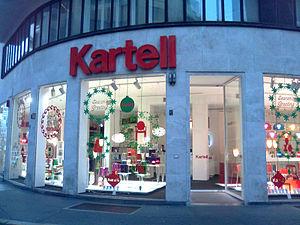
Kartell est une entreprise italienne spécialisée dans la fabrication de produits en plastiques de luxe fondée en 1949 à Milan par Giulio Castelli.